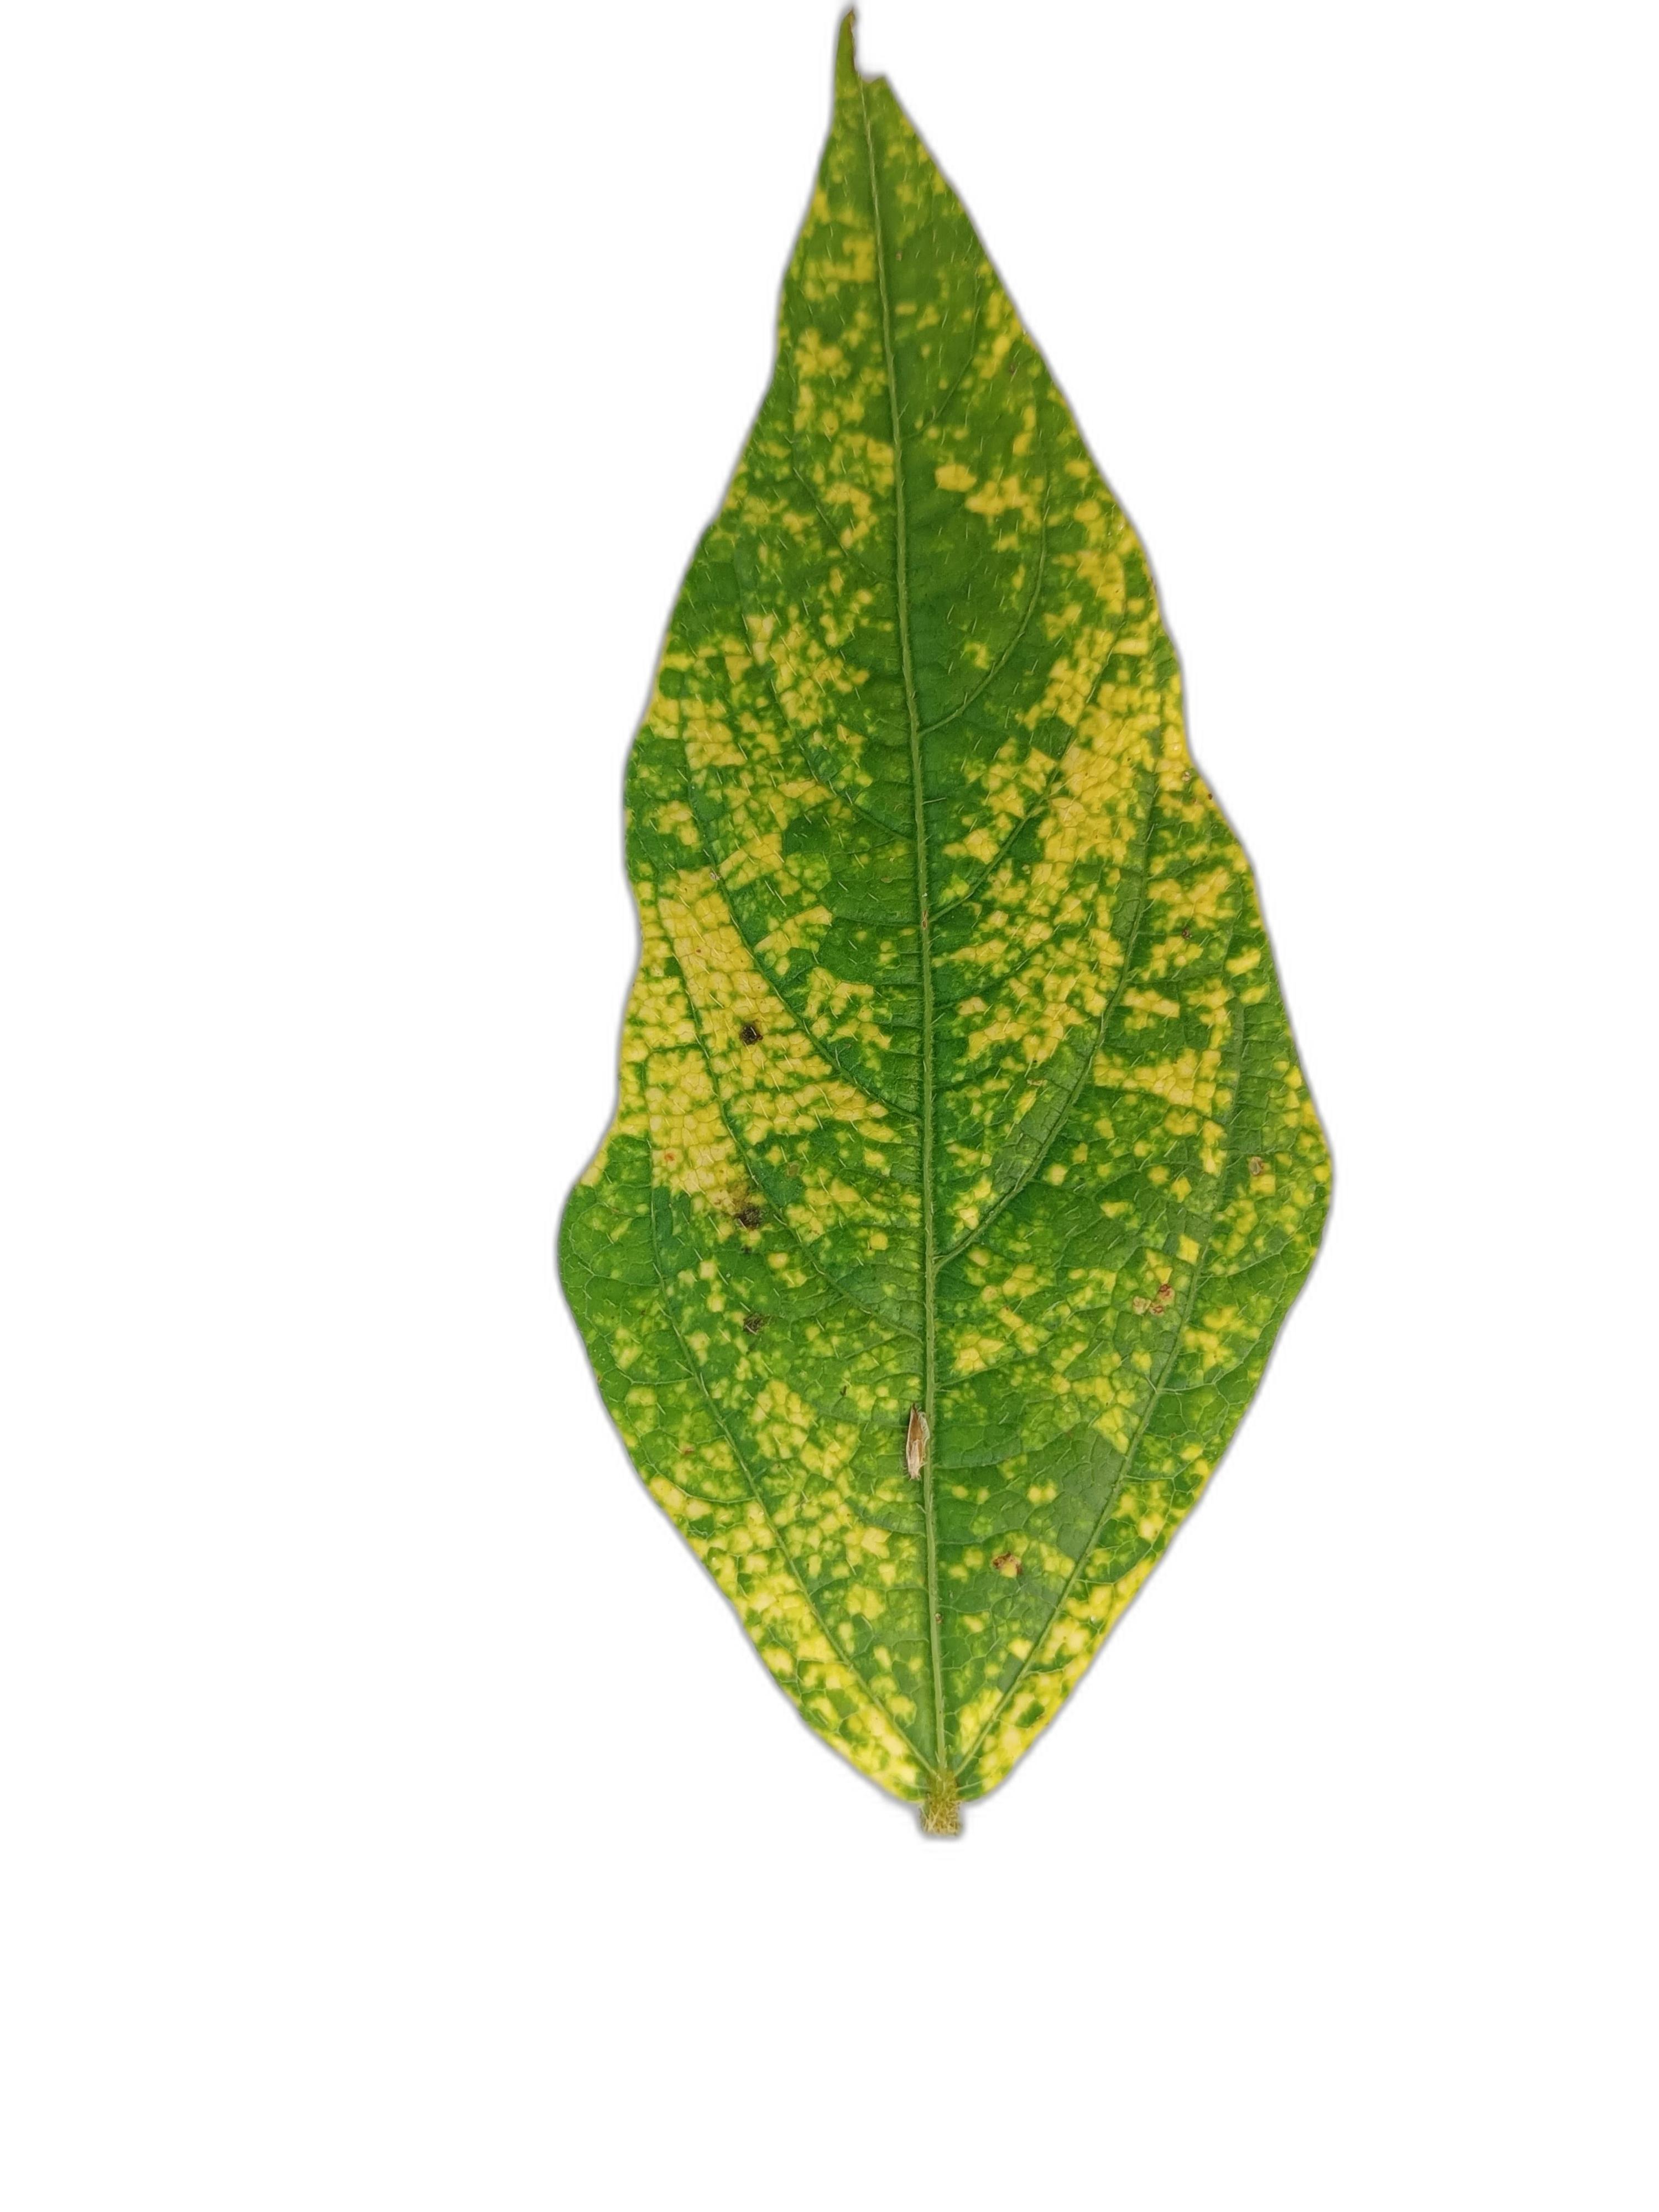
Label: Yellow Mosaic